André Messager

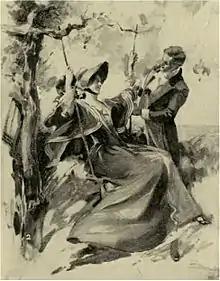
1904 production of "Véronique"

In 1907 Messager returned to composition. His "comédie lyrique" "Fortunio" was presented at the Opéra-Comique with great success. In the same year he was appointed joint director of the Paris Opéra, responsible for the artistic direction, with Frederick Broussan, formerly director of the Lyons Opera, taking charge of administration. The partnership lasted until 1913, but its success was hampered by shortage of funds and internal disputes. Messager decided on a policy of making the Opéra "more genuinely French". He revived Rameau's "Hippolyte et Aricie", for the first time in Paris since 1767, and presented unusual French repertoire including Fauré's "Pénélope". Foreign opera was not neglected; Messager gave Paris its first complete "Ring" cycle, presented a Russian season starring Félia Litvinne and Feodor Chaliapin, and conducted the French premiere of Richard Strauss's "Salome". At the invitation of the Emperor Wilhelm II, Messager and Broussan took the Opéra company to Berlin in 1908. Relations between the two co-directors were not always harmonious; after the French government refused Messager's resignation on at least one occasion, he finally announced it in November 1913, a year before his term of office was due to expire. He consented to return in January 1914 to conduct "Parsifal" – its first performance in Europe outside Bayreuth. His conducting of the work won critical praise.